Aihole

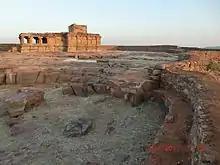
The Aihole fort rubble walls on Meguti hill enclosing the Jain temple, which is dated to 634.

The Aihole monuments are located in the Indian state of Karnataka, about southeast of Belgaum and northeast from Goa. The monuments are about from Badami and about from Pattadakal, set midst rural villages, farms, sandstone hills and Malprabha river valley. The Aihole site preserves over 120 Hindu, Jain and Buddhist monuments from the 4th—12th century CE. The region is also a site for prehistoric dolmens and cave paintings.